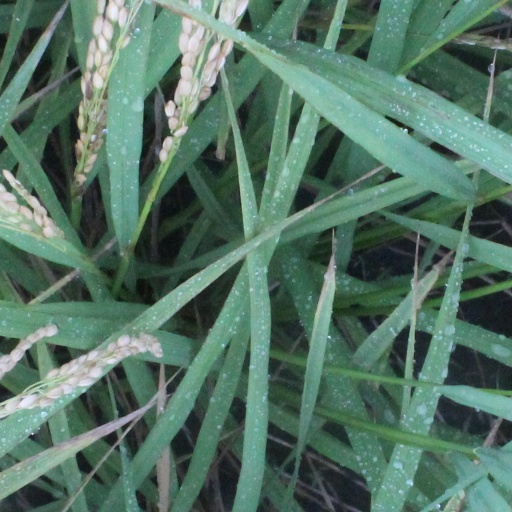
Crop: rice